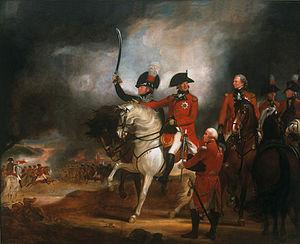
L'incendie du château de Windsor, survenu le 20 novembre 1992, est un incendie qui s'est déclaré au château de Windsor, le plus grand château habité du monde et l'une des résidences officielles de la reine Élisabeth II. Le château a subi d'importants dommages et a été entièrement réparé au cours des années suivantes pour un coût de 36,5 millions de livres sterling, dans le cadre d'un projet mené par les architectes de conservation du Donald Insall Associates. Cela a conduit la Reine à payer des impôts sur ses revenus et à ouvrir le palais de Buckingham, l'autre résidence officielle de la Reine, au public pour aider à payer les travaux de restauration.